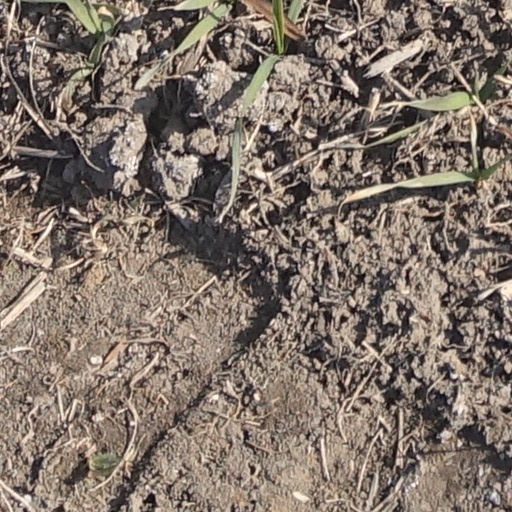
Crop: wheat